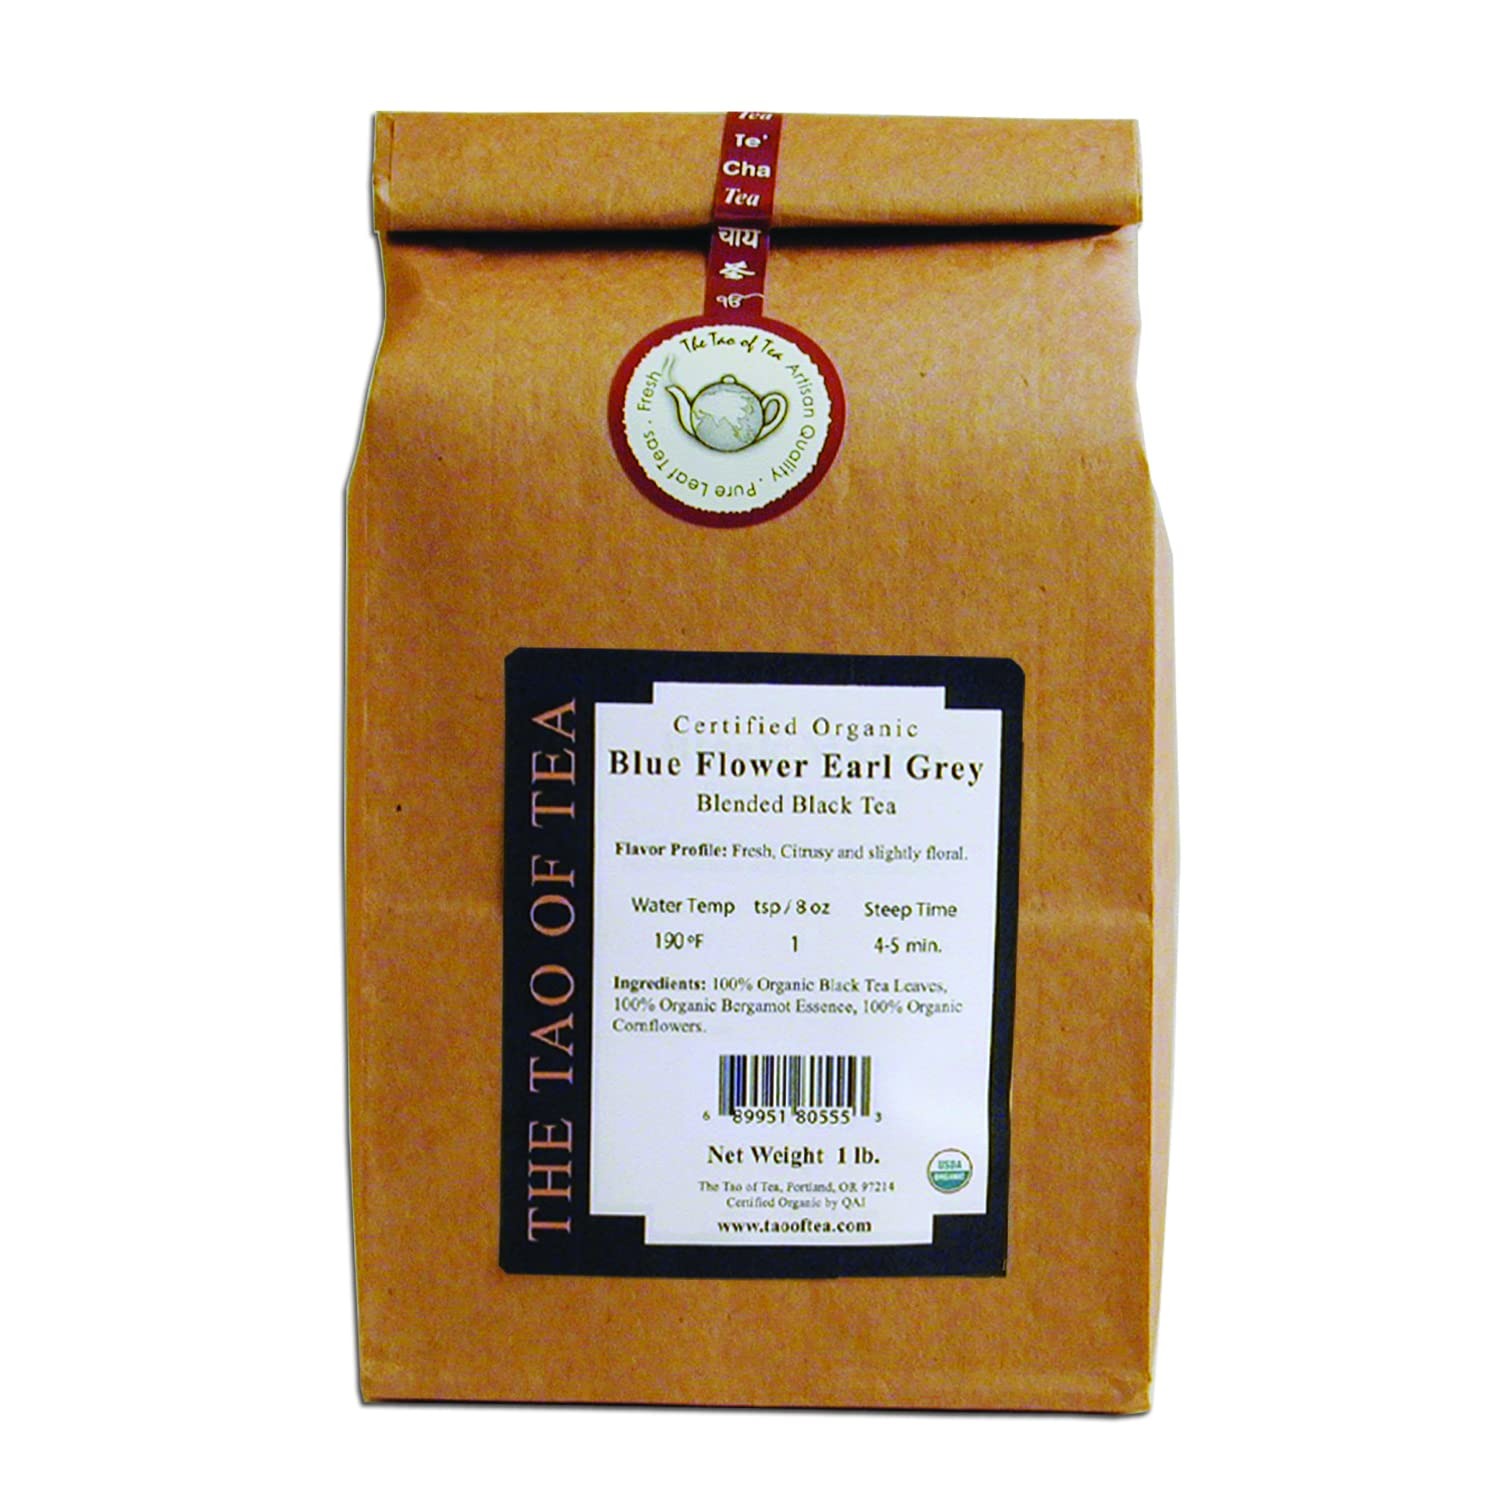
Item Name: The Tao of Tea Blue Flower Earl Grey, 1-Pounds
Bullet Point 1: Rich black tea with bright citrus notes
Bullet Point 2: 100% Organic Black Tea Leaves, Organic Bergamot Essence, Organic Cornflowers
Bullet Point 3: USDA Certified Organic
Value: 16.0
Unit: Ounce

Price: 52.27